Alicia Pucheta

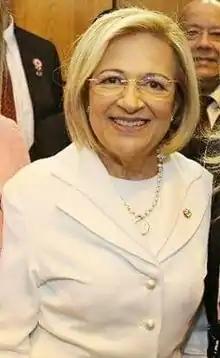
Pucheta in 2018

Alicia Beatriz Pucheta de Correa (née Pucheta Valoriani; born 14 January 1950) is a Paraguayan lawyer and politician who served as Vice President of Paraguay for three months in 2018. Pucheta is the first woman to occupy the Vice Presidency of Paraguay.